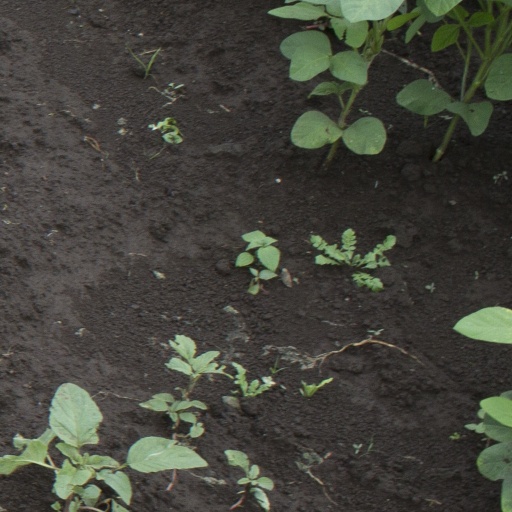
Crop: soybean